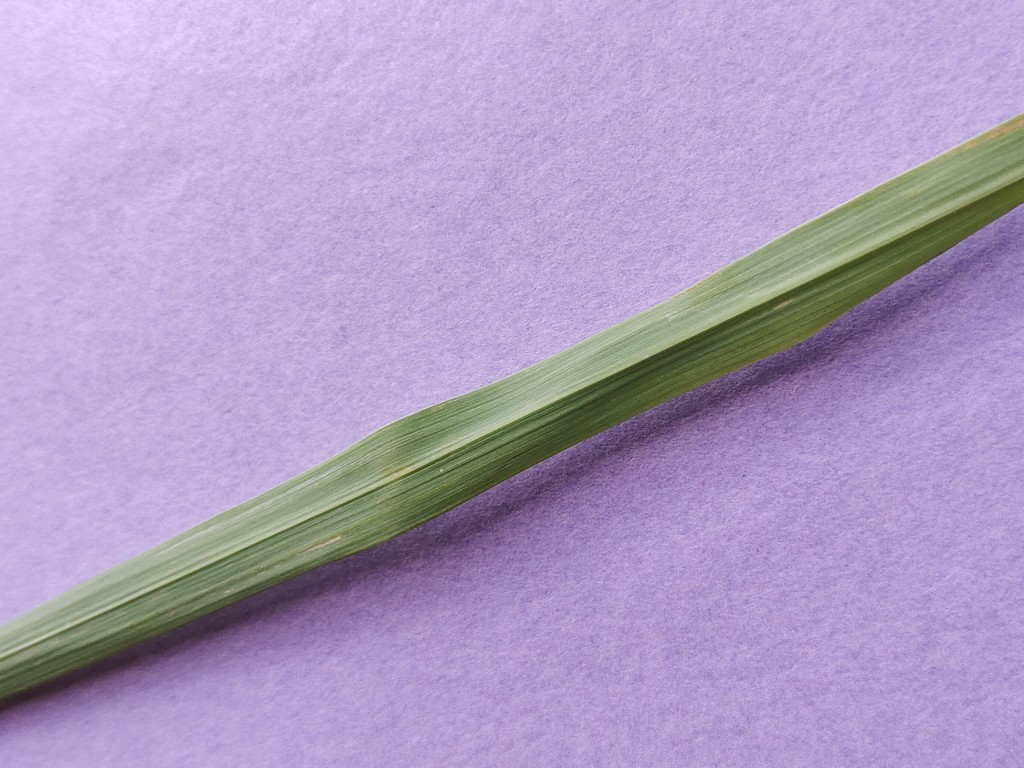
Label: Healthy